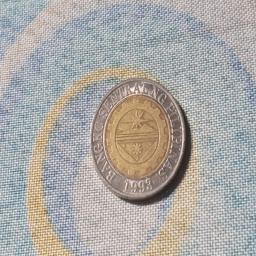
Label: 10_Old_Back